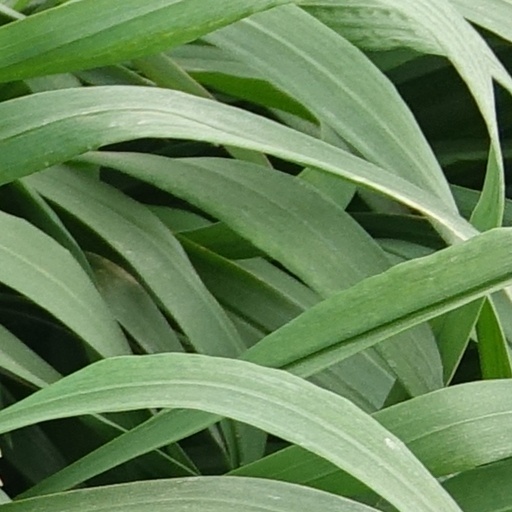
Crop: wheat